Birkat HaBayit

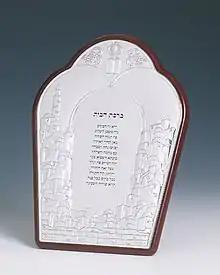
An engraved plaque with a version of the blessing

Birkat HaBayit (meaning Blessing for the Home) is a Jewish prayer often inscribed on wall plaques or hamsas and featured at the entrance of some Jewish homes. There are various versions of the prayer.